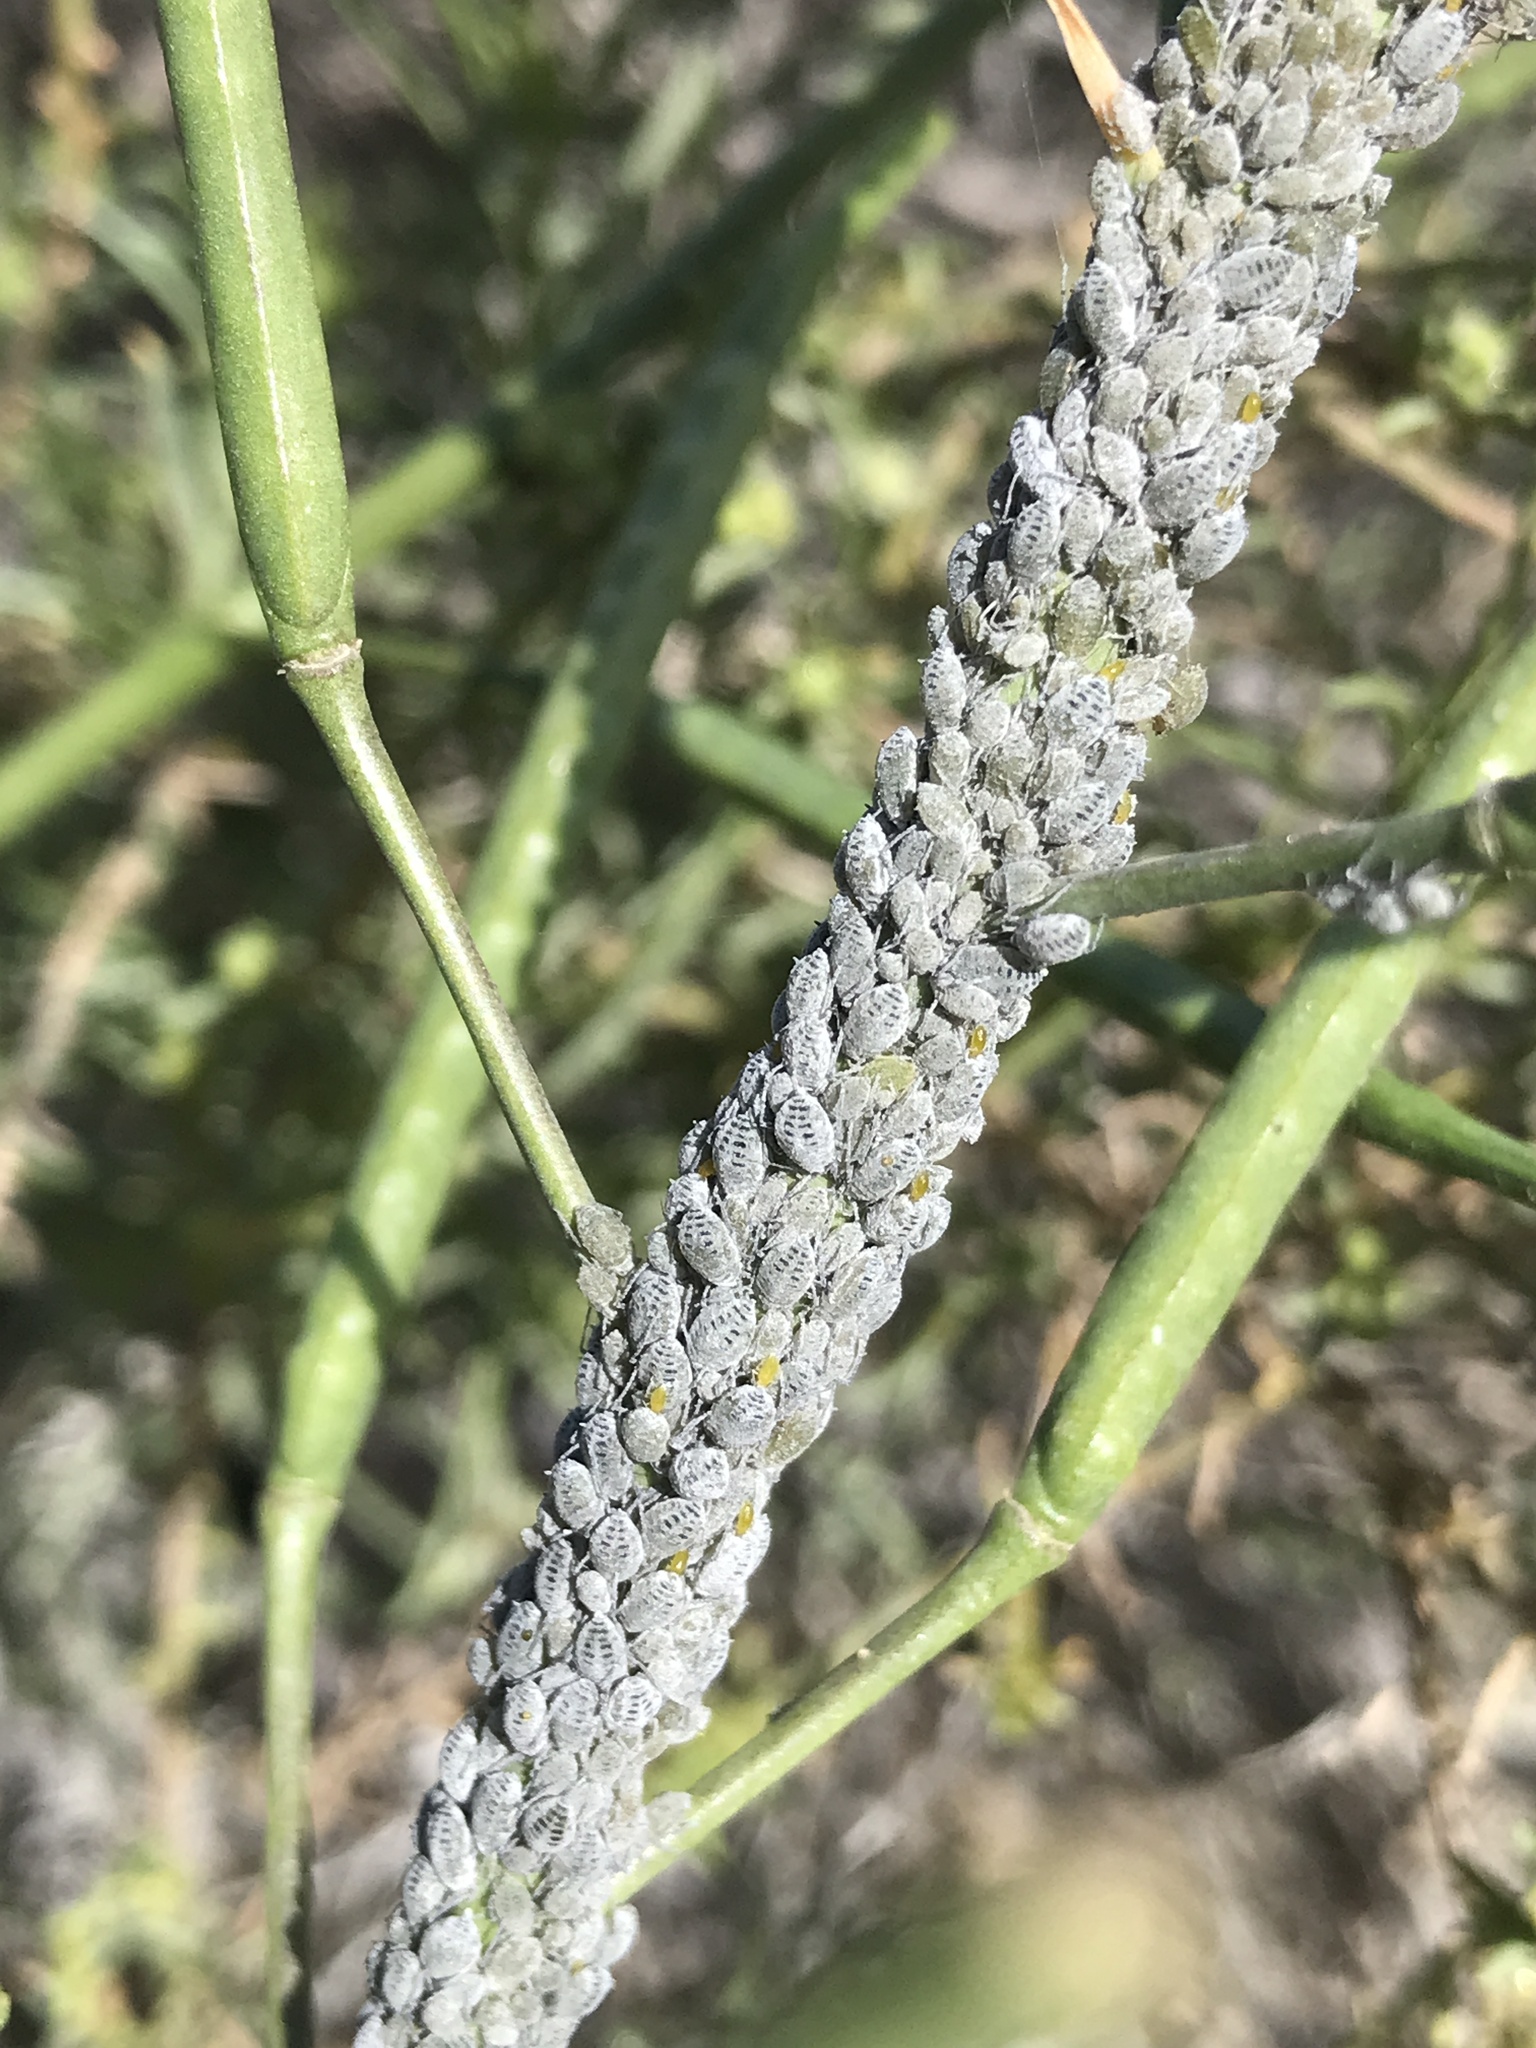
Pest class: cabbage_aphid